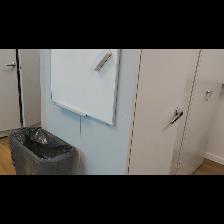
Label: NonHuman